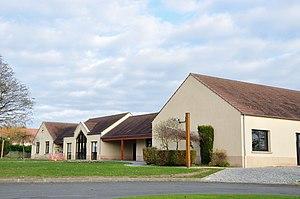
Mairie de Chauffry depuis 1993 et salle des fêtes. (département de la Seine-et-Marne, région Île-de-France).
Chauffry est une commune française située dans le département de Seine-et-Marne, en région Île-de-France.